Bell AH-1Z Viper

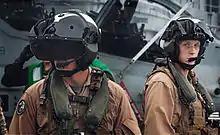
AH-1Z pilots aboard wearing helmet mounted displays (displays not shown)

The cockpit of the AH-1Z has been designed so that both crewmembers have virtually identical controls; it can be readily flown from either the front or rear positions. These positions incorporate a Hands on Collective and Stick (HOCAS) side-stick architecture, which enables many functions to be carried out by the pilot without moving their hands from the flight controls. Both of the two crew stations are provisioned with a pair of 8×6-inch multifunction liquid crystal displays (LCD) and a single 4.2×4.2-inch dual function LCD. The AH-1Z has an integrated avionics system developed by Northrop Grumman; this system includes two mission computers and an automatic flight control system. The communications suite combines a U.S. Navy RT-1824 integrated radio, UHF/VHF, COMSEC and modem into a single unit. The navigation suite includes an embedded GPS inertial navigation system, a digital map system and Meggitt's low-airspeed air data subsystem, which allows weapons delivery when hovering.